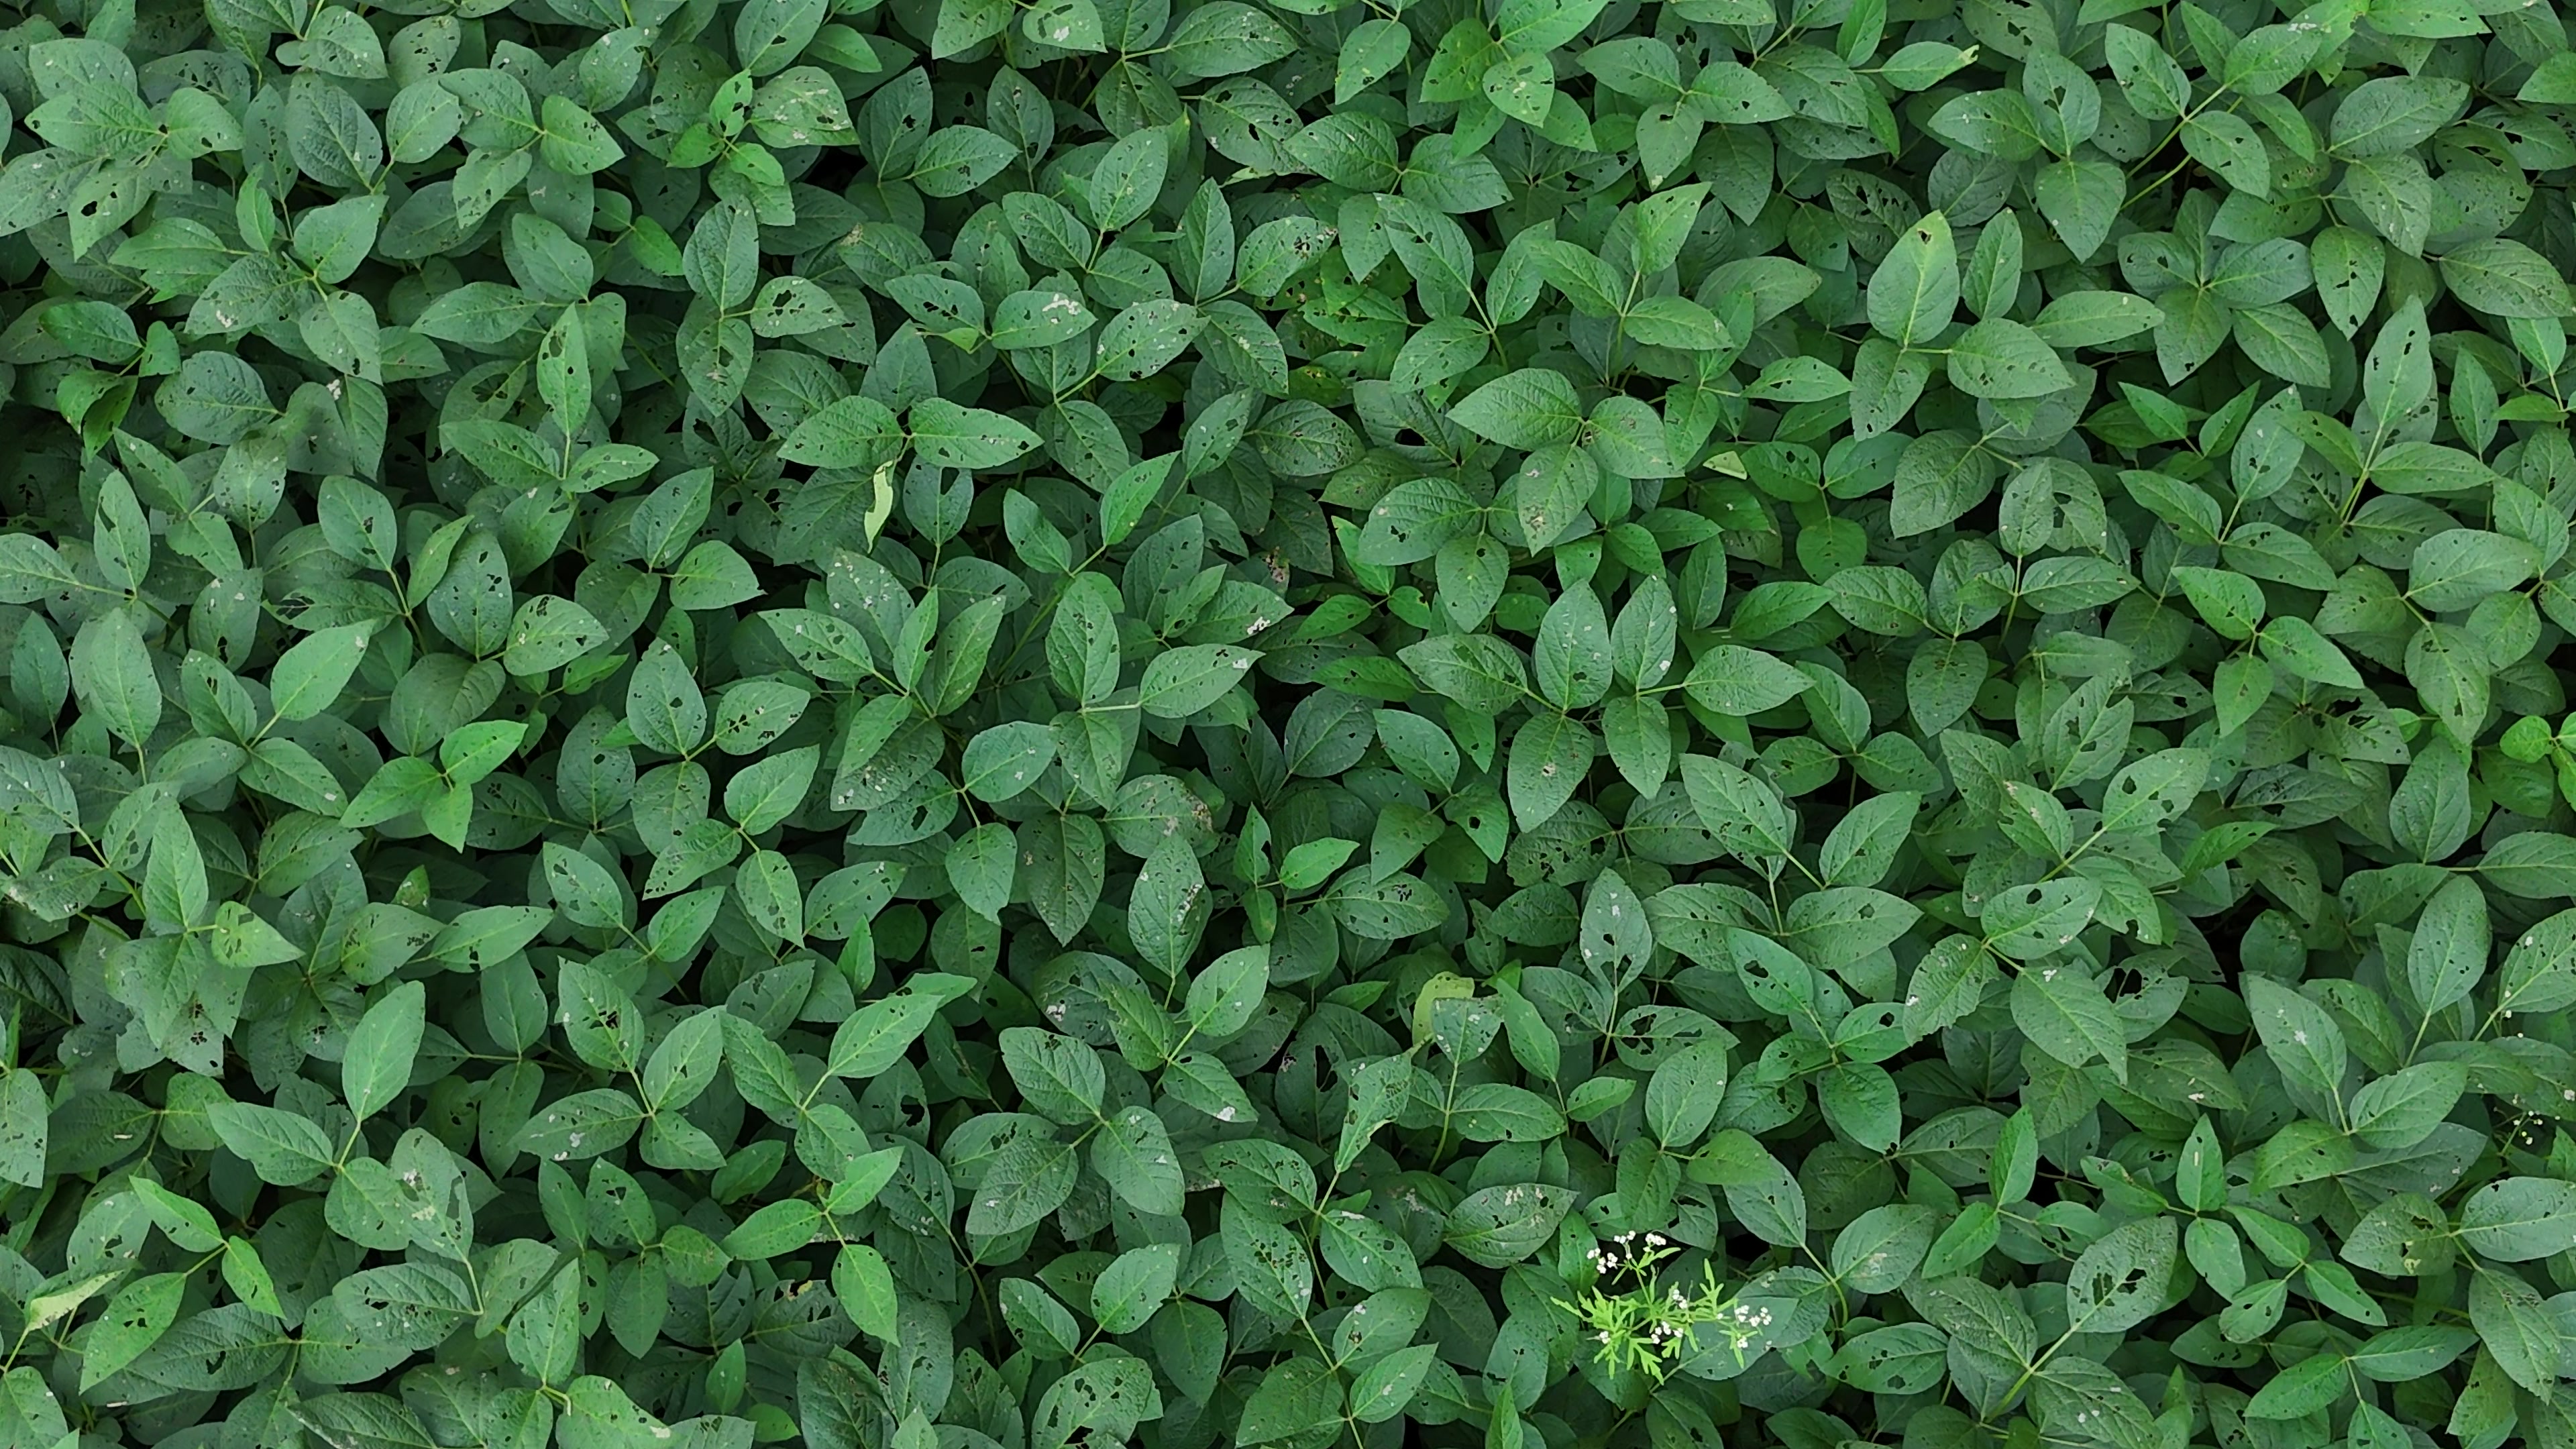
Label: Semilooper_Pest